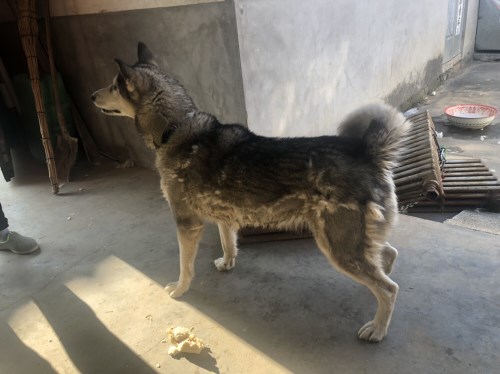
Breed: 1160-n000003-Siberian_husky